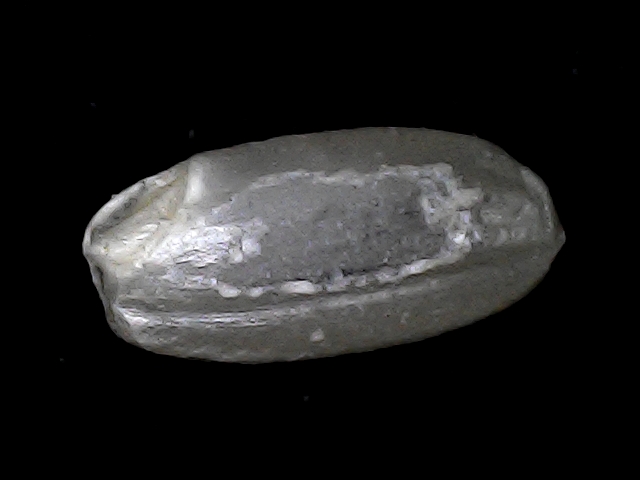
Rice variety: BD52